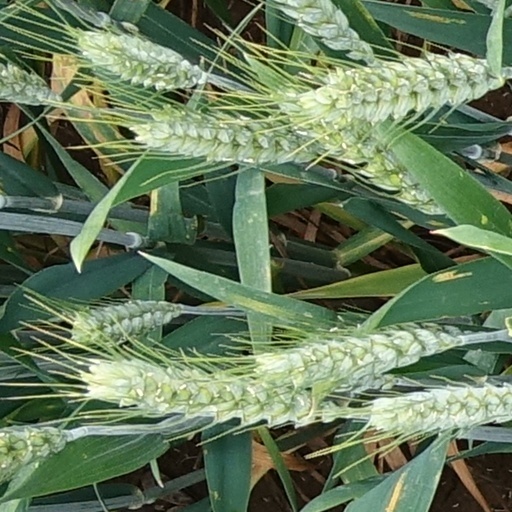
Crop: wheat